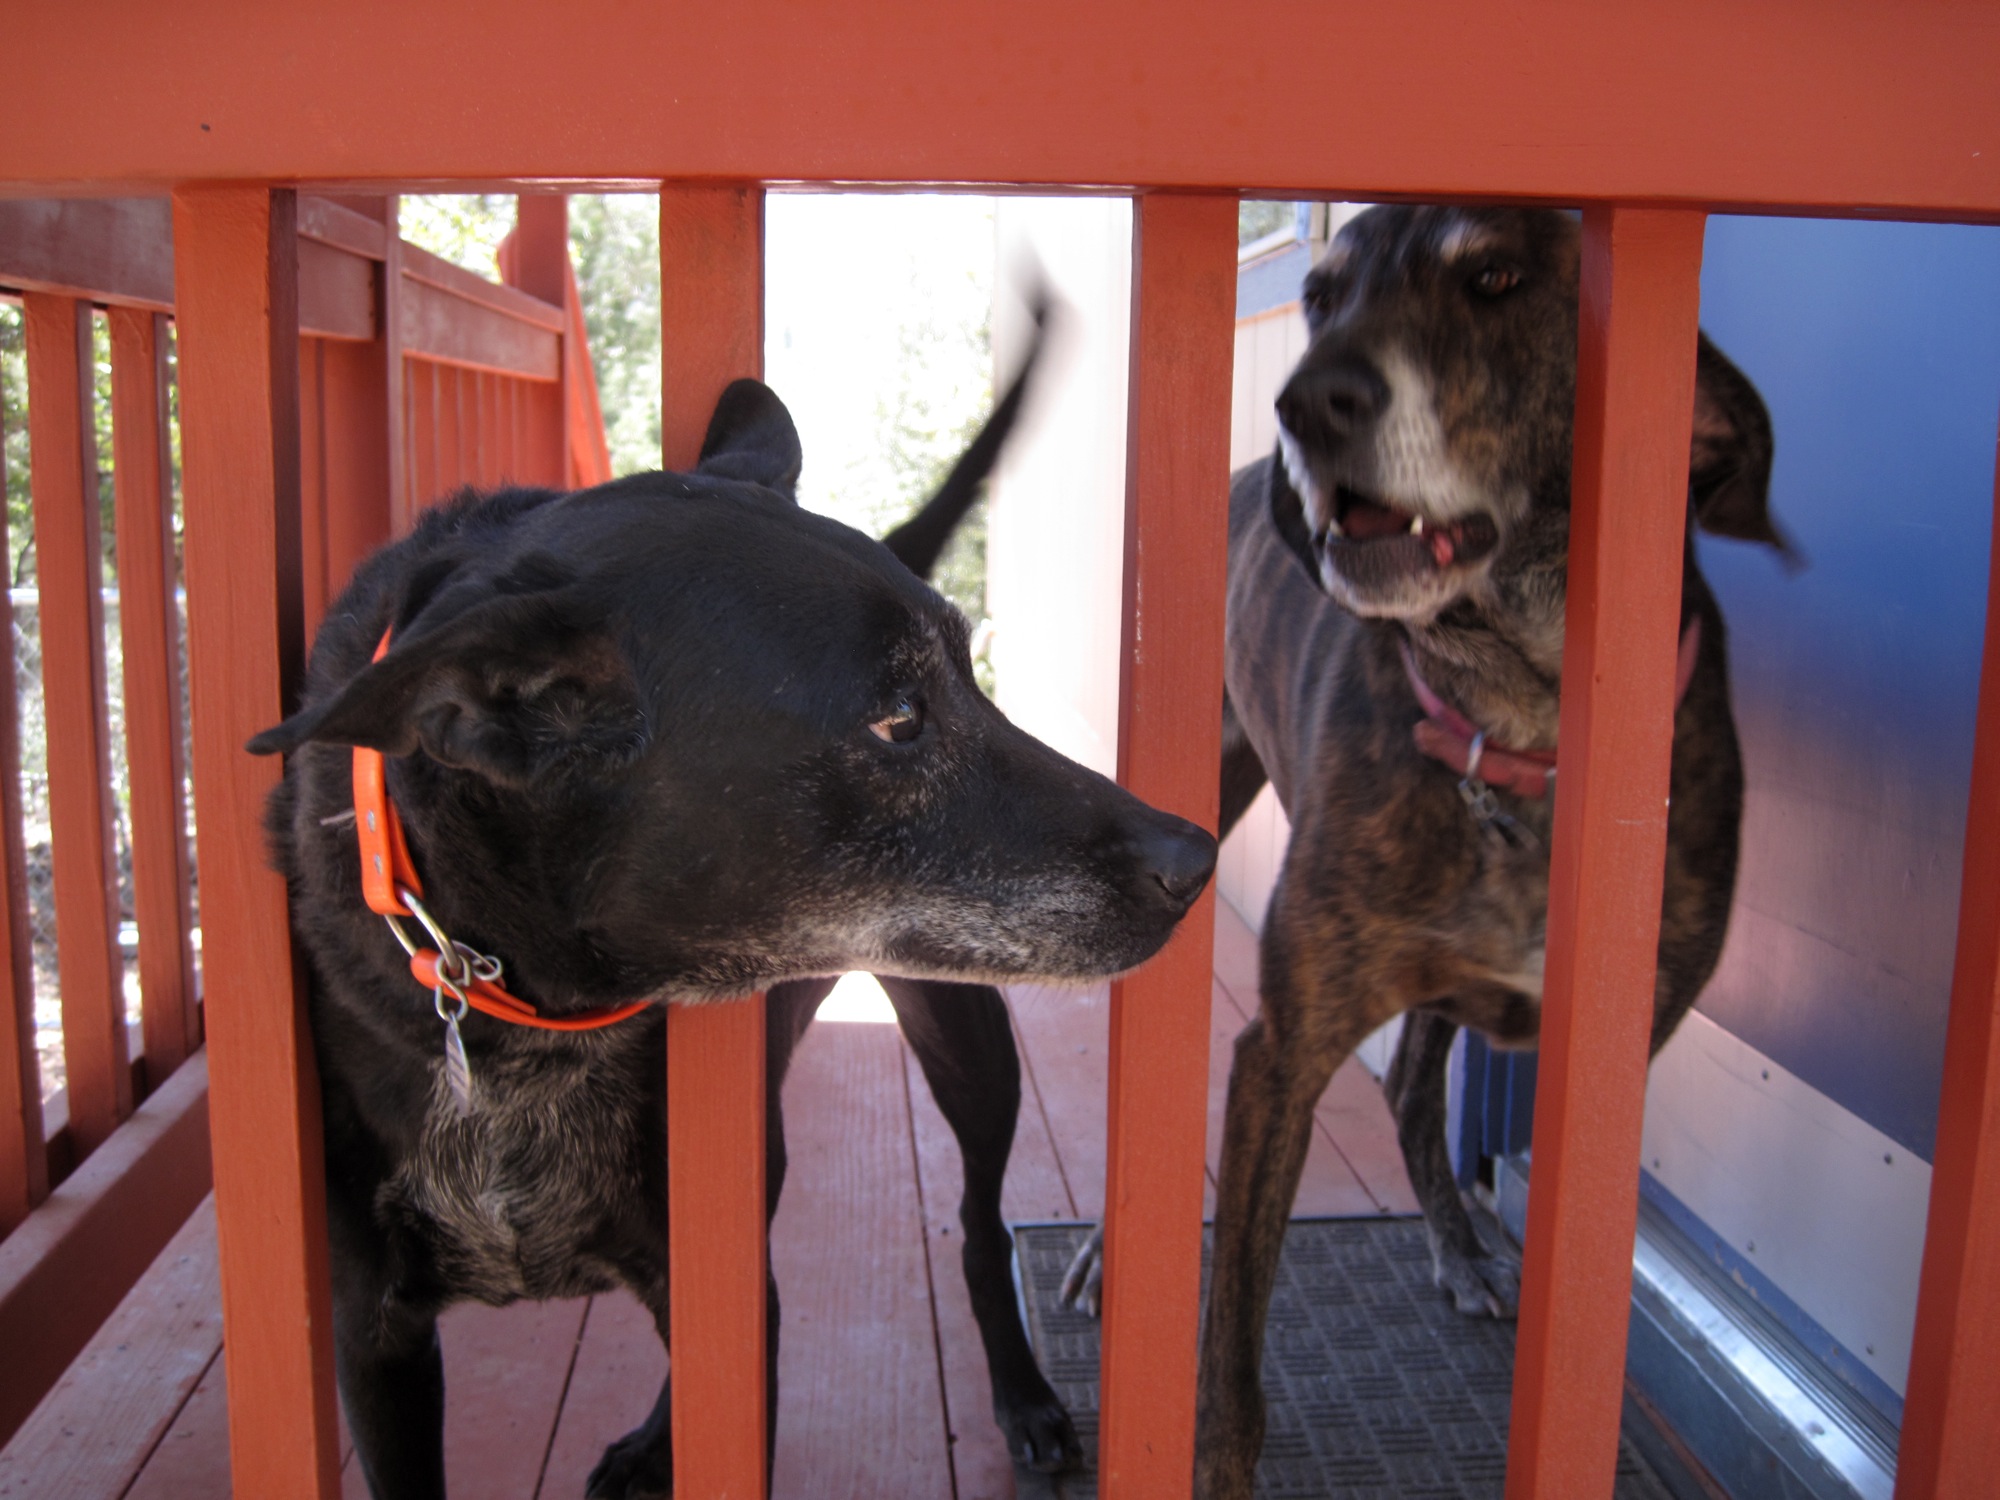
dog, mammal, animal shelter, street dog, dog like mammal